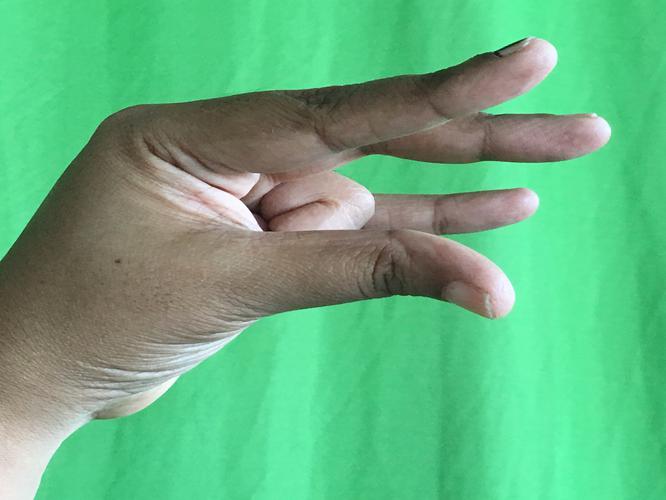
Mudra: Kangulam
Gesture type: single_hand